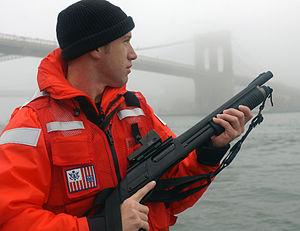
Le Remington model 870 est un fusil à pompe fabriqué aux États-Unis depuis 1950 par Remington Arms. Il est très populaire parmi les chasseurs, les tireurs sportifs, et les services de police et militaires.